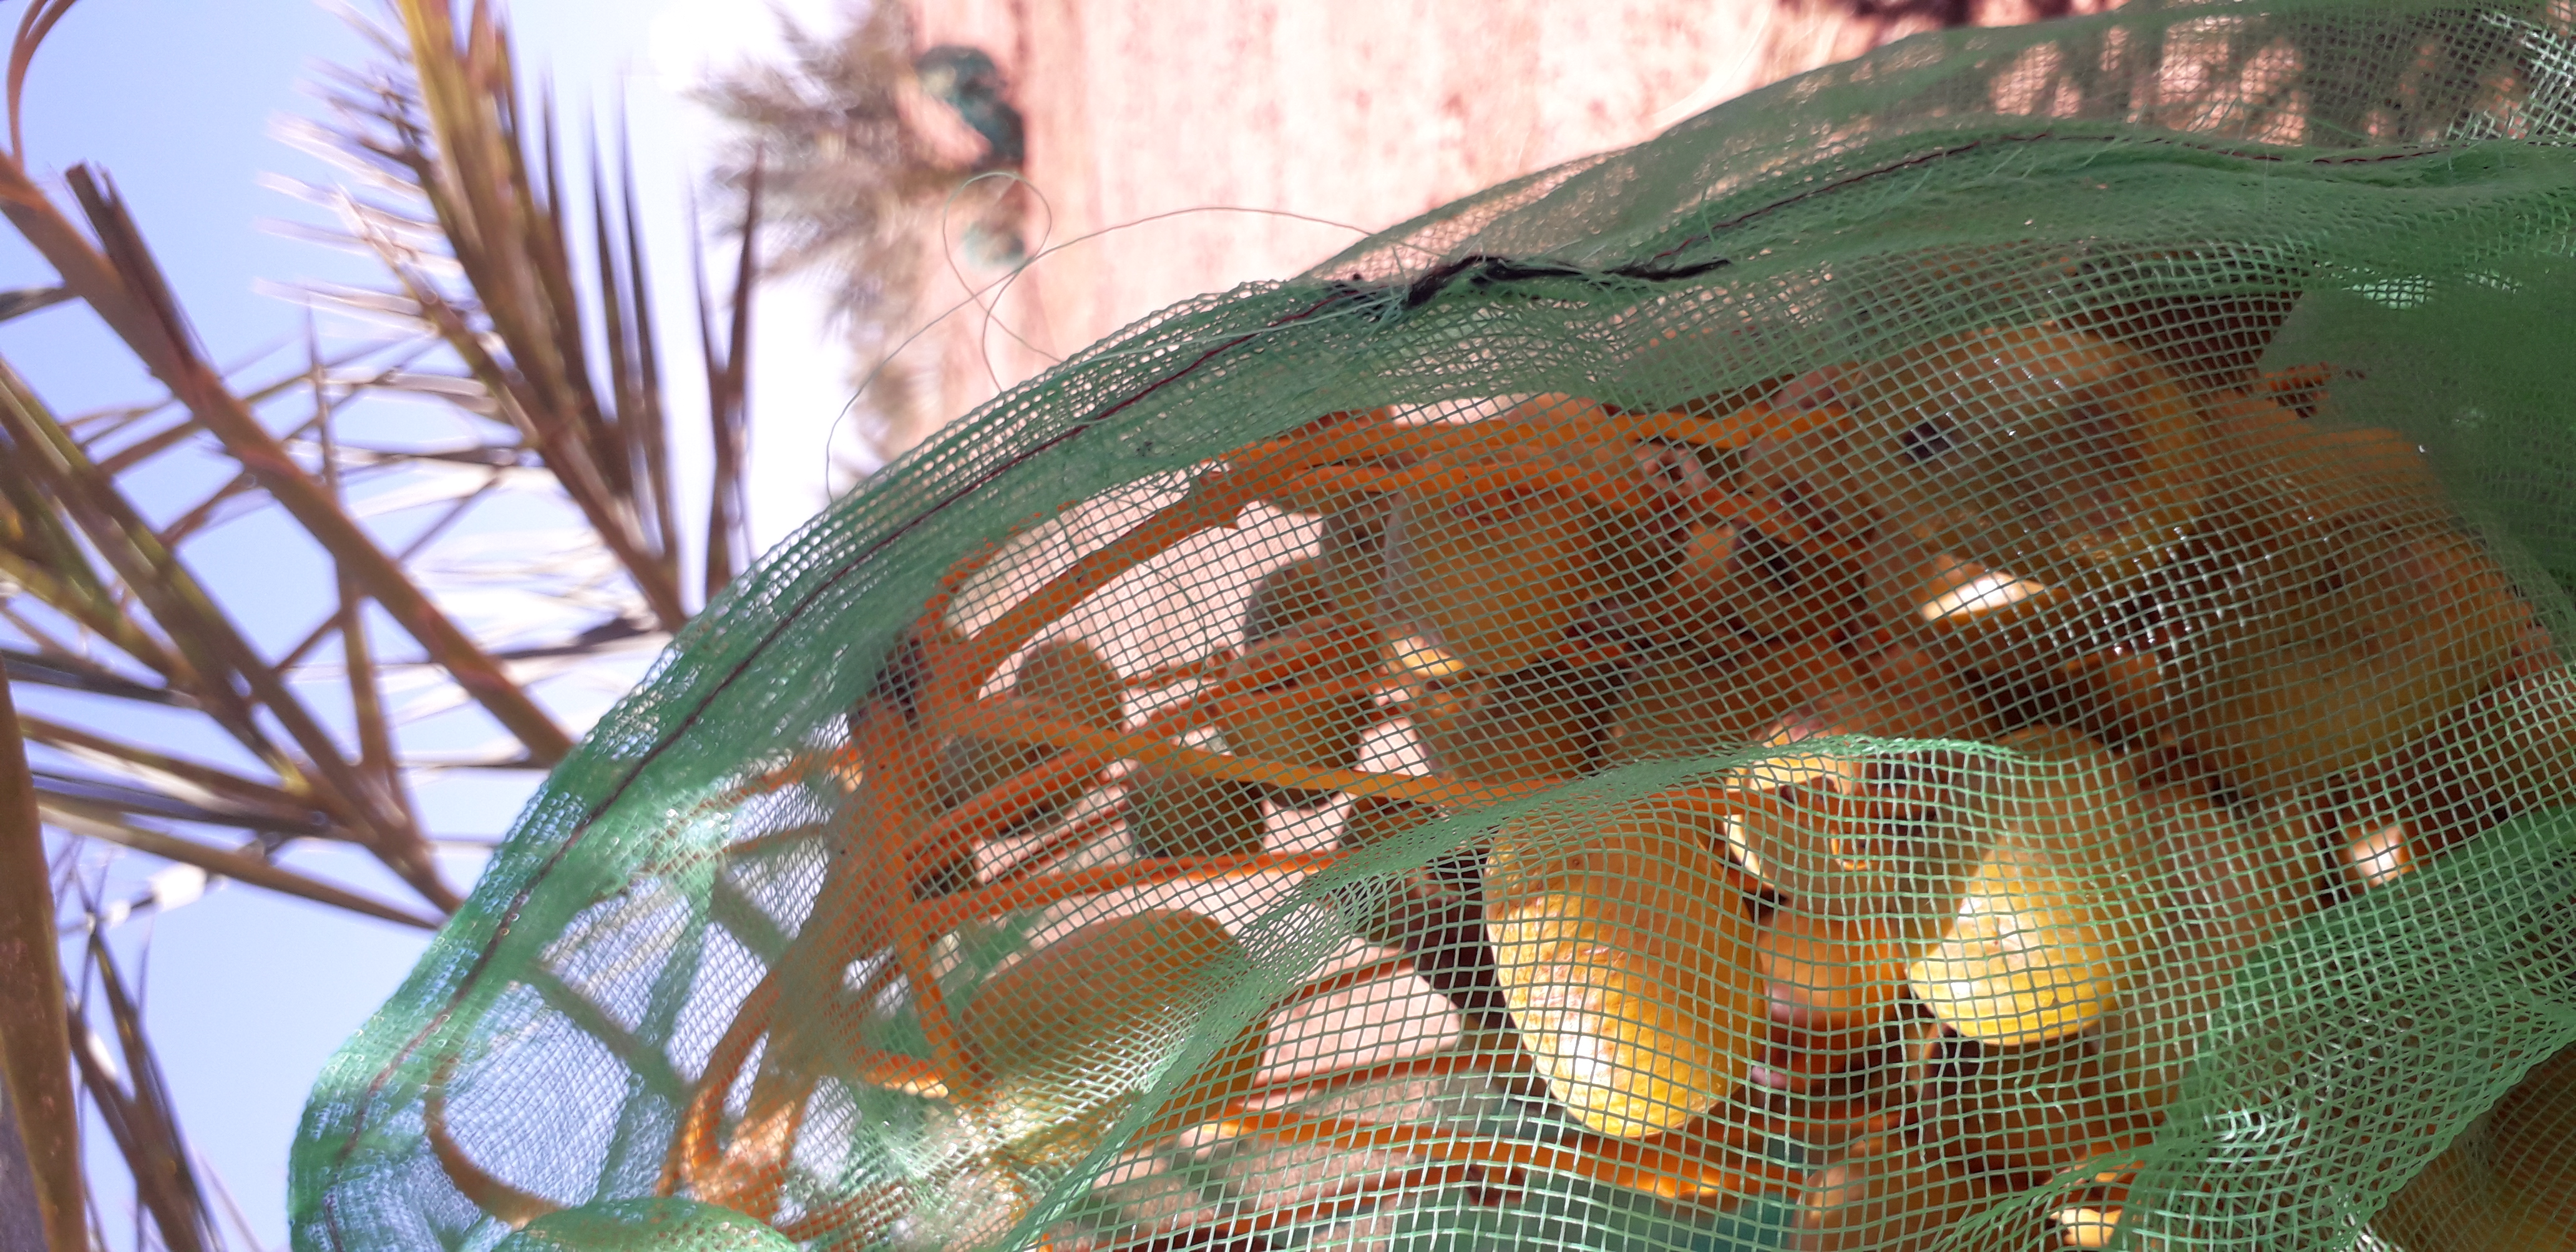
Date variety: Boufagous